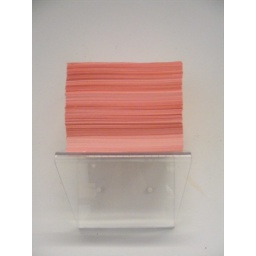
1500 sheets of pink paper with hand cut circle in center of each page.plexiglass shelf